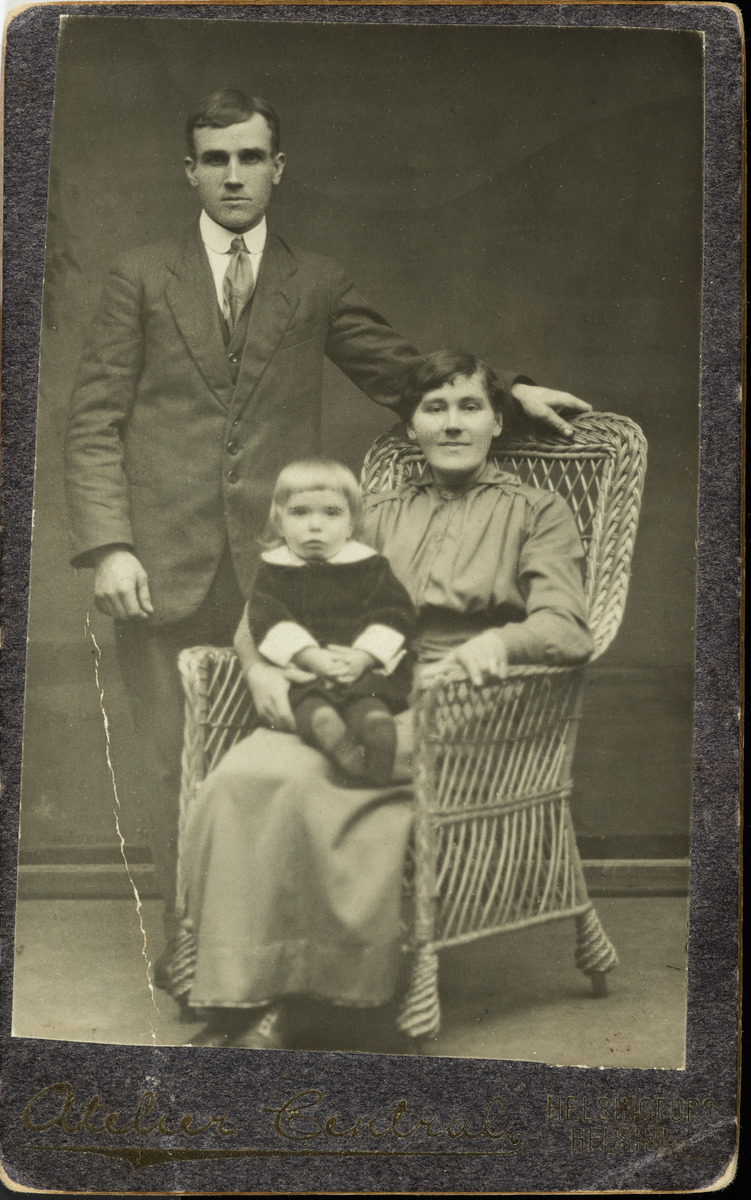
Harjun perhe valokuvamuotokuvassa
sisällön kuvaus: Harjun perhe valokuvamuotokuvassa. Isä Herman, äiti Elsa (o.s. Tulonen) ja poika Olavi. mustavalkoinen
Kuvaaja: Atelier Central, valokuvaaja
Ajankohta: kuvausaika 1916
Aiheet: Harju, Elsa, Harju, Herman, Harju, Olavi, perheet, valokuvaamot, muotokuvat, puvut, miesten puvut, tuolit, korituolit, lapset, pojat, pukuhistoria, asusteet, solmiot